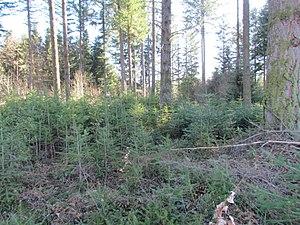
Régénération naturelle dans un peuplement de Douglas d'environ 80 ans près d'Ussel (Corrèze)
Prosilva est une « sylviculture irrégulière » et privilégiant la régénération naturelle. Elle se veut holistique et « Proche de la Nature ». Ce type de sylviculture est appelé « Close to Nature forestry » dans les pays anglophones. Les plantations, entretiens et coupes rases y sont évités au profit d'une gestion continue. Une gestion au cas par cas, pied à pied vise à conduire l'arbre à son optimum de développement, moment où il peut être coupé.